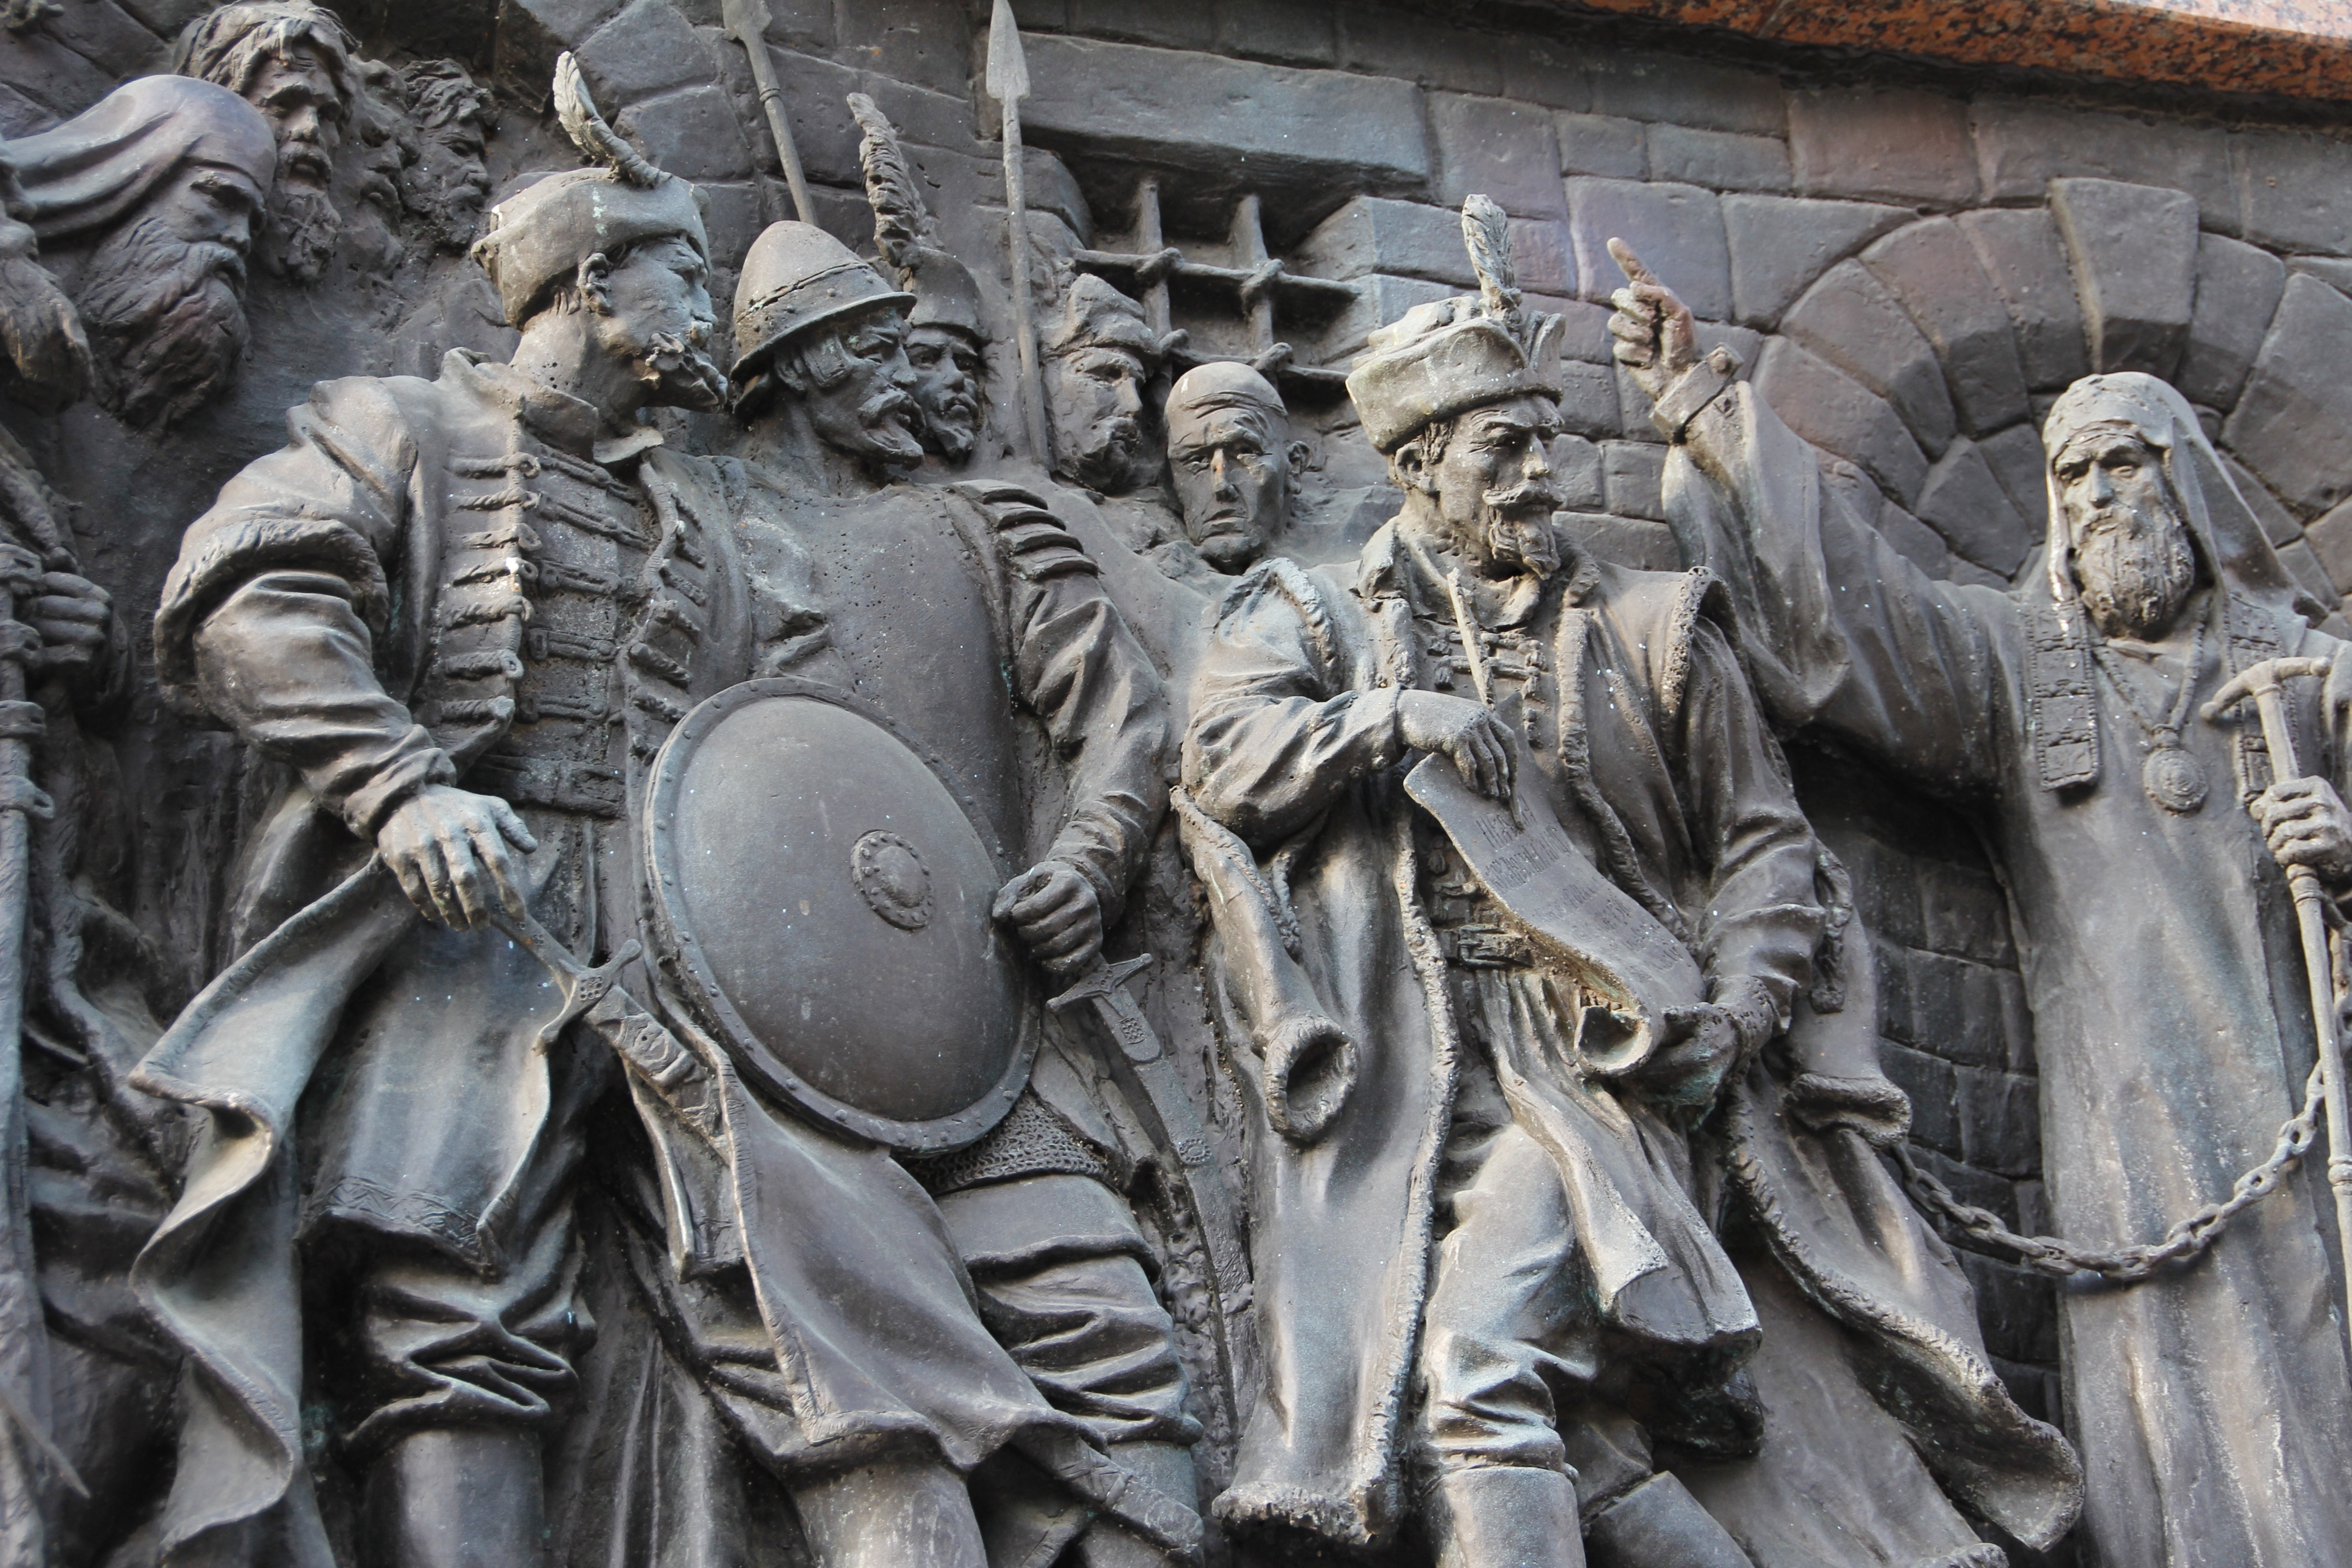
monument, statue, tourism, old town, sculpture, capital, art, moscow, carving, russia, relief, historically, east, stone carving, soviet union, ancient history